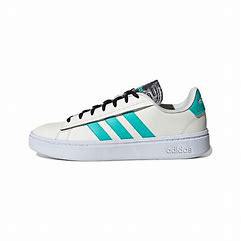
Brand: adidas
Model: NEO Grand Court Skate